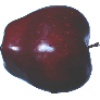
Label: Apple Red Delicious 1